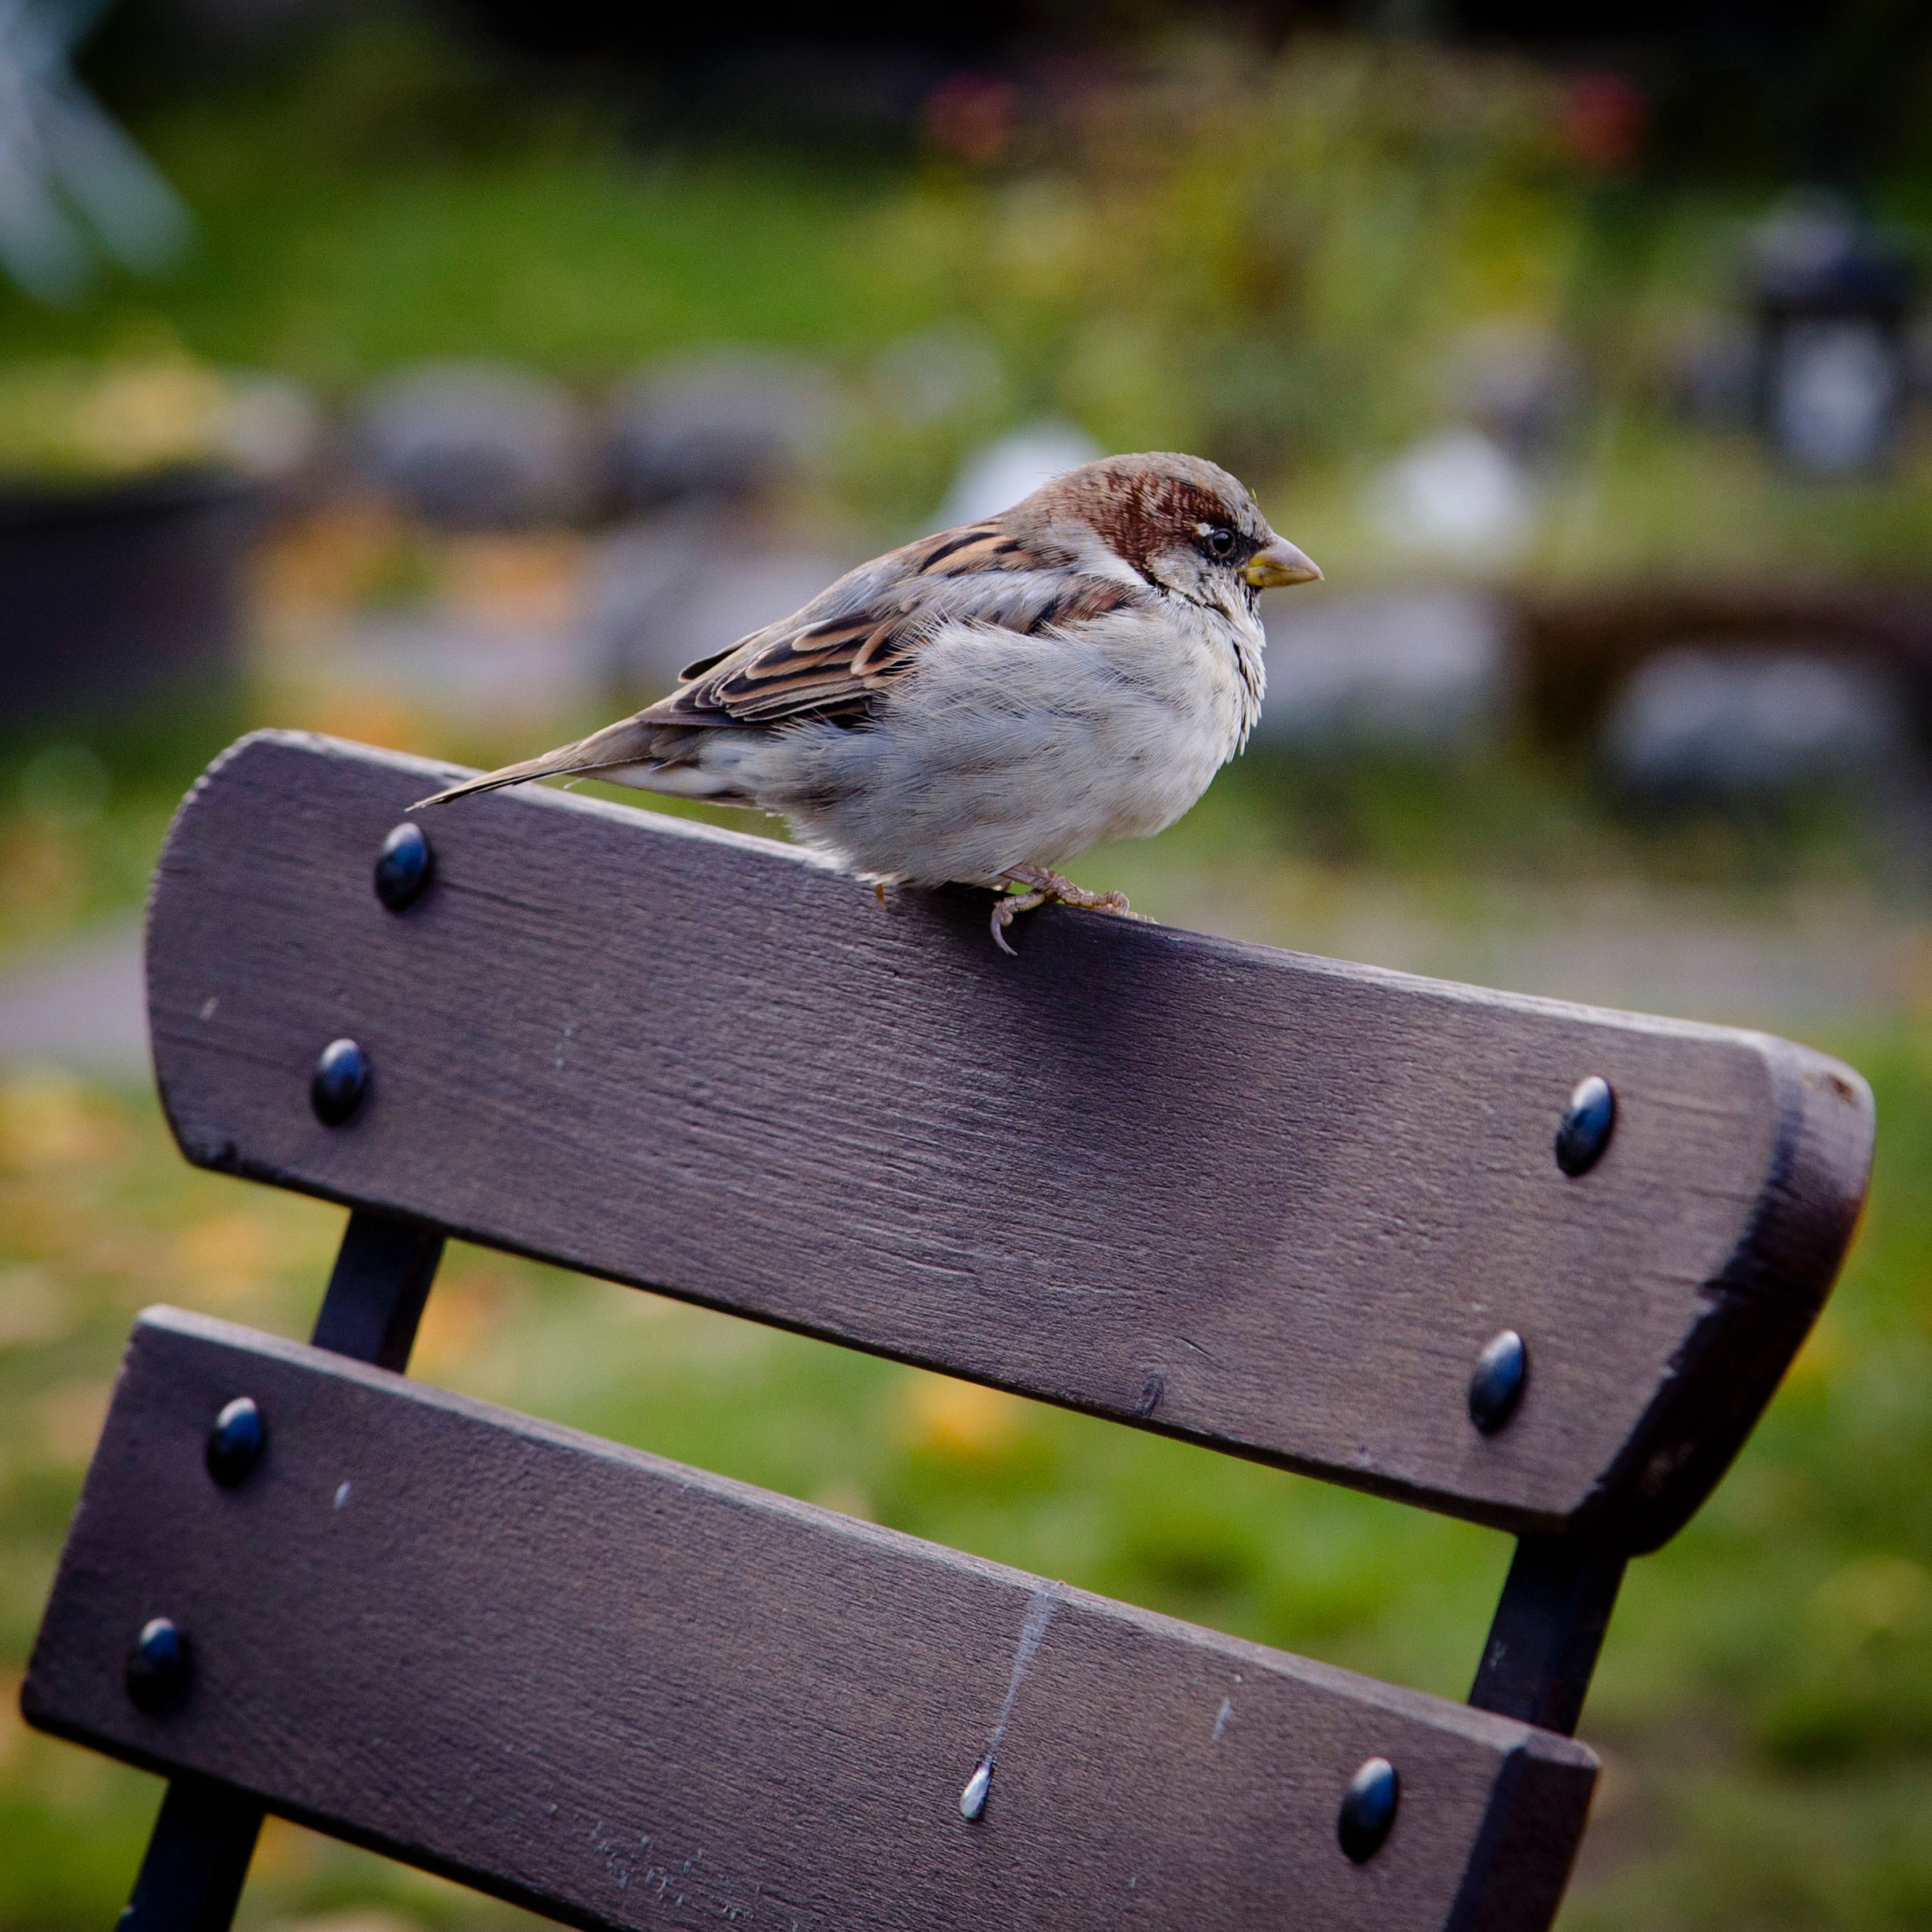
bird, sparrow, house sparrow, beak, junco, wildlife, emberizidae, perching bird, plant, wren